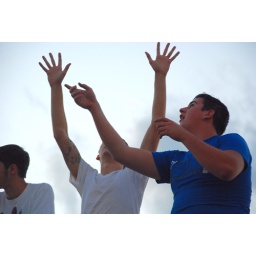
Tiny pink elephants in tiny blue bubbles